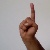
The image shows a hand gesture representing the letter 'D' in Indian Sign Language.